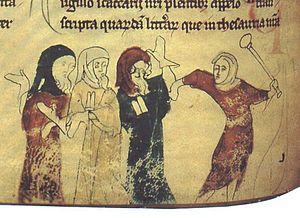
Dans la Bible, les Tables de la Loi sont des tables en pierre sur lesquelles Dieu a gravé le Décalogue remis à Moïse. Leur figuration traditionnelle est devenue un des symboles du judaïsme, utilisé en particulier au fronton des synagogues.
L'histoire des Juifs au Royaume-Uni commence avec l'arrivée des premiers Juifs après la conquête normande de l'Angleterre pour se poursuivre jusqu'à nos jours avec une interruption, comme dans d'autres pays d'Europe occidentale, liée à l'expulsion des Juifs du royaume du XIIIᵉ au XVIIᵉ siècle.
L’antisémitisme est le nom donné de nos jours à la discrimination et à l'hostilité manifestées à l'encontre des Juifs en tant que groupe ethnique, religieux ou supposément racial.
Henri III fut roi d'Angleterre, seigneur d'Irlande et duc d'Aquitaine de 1216 à sa mort.
L'histoire du peuple juif est l'histoire des Juifs ou peuple d’Israël qui s'étend sur plus de 3 000 ans, de -1200 à nos jours. La première mention de son existence hors contexte biblique apparaît sur la stèle de Mérenptah au XIIIᵉ siècle av. J.-C. Selon la tradition juive, ses racines remontent aux patriarches Abraham, Isaac et Jacob également appelé Israël.